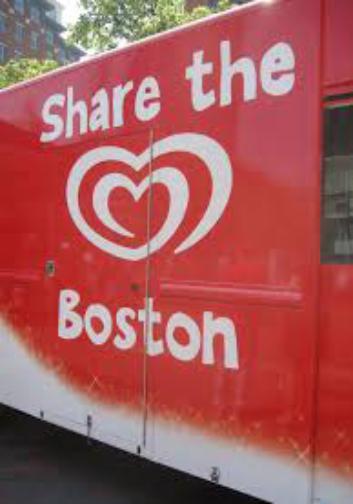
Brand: Good Humor
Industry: Food